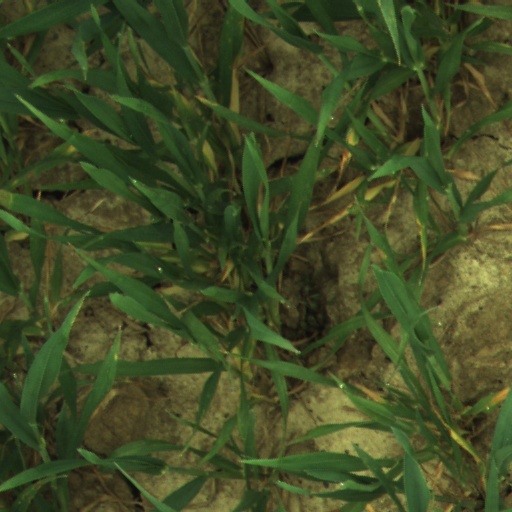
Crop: wheat